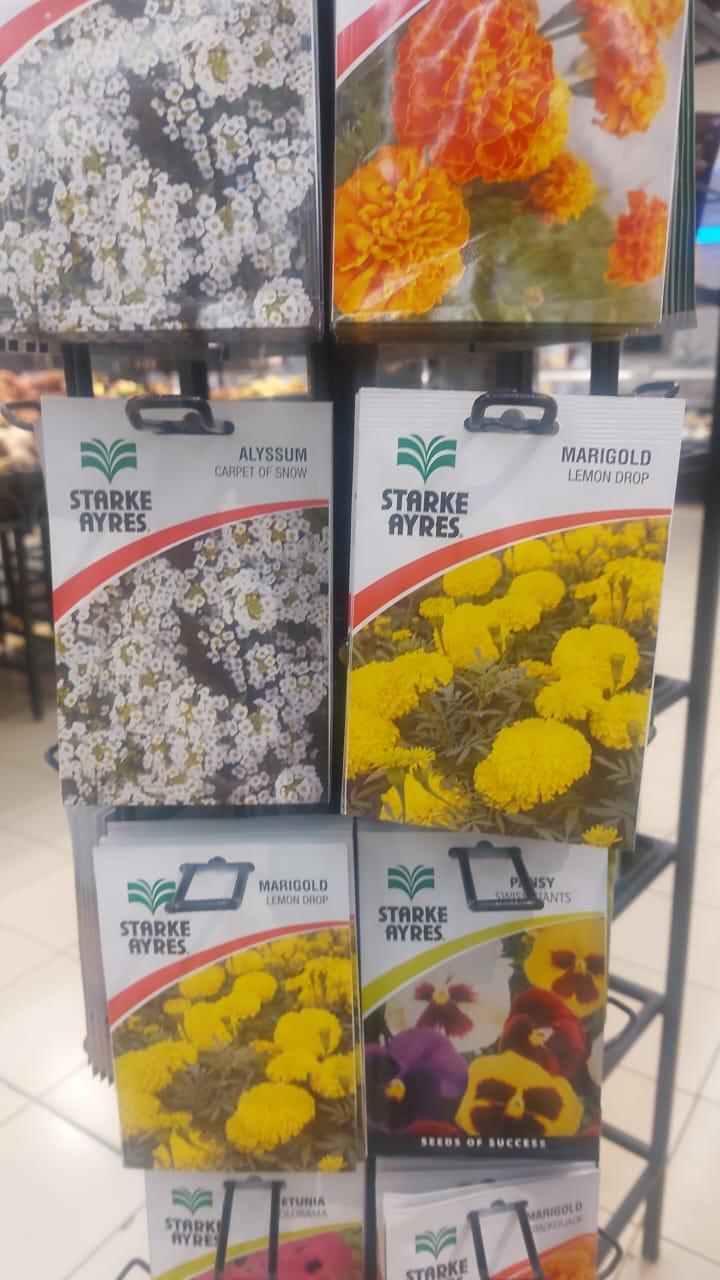
 Mifuko ya plastiki imepangwa ndani ya duka maalumu, ikiwa na mbegu mbalimbali kila mmoja ikiwa na picha ya zao husika na maandishi yanayotoa maelezo kuhusu aina ya mbegu hali inayoonyesha mazingira ya wakulima katika msimu wa kilimo.